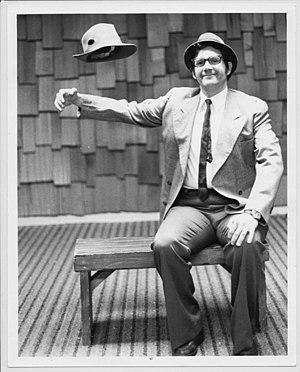
Harvey est une pièce de théâtre de Mary Chase créée en 1944 au 48th Street Theatre de New York. 1 775 représentations ont eu lieu jusqu'en 1949.